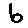
Label: 6